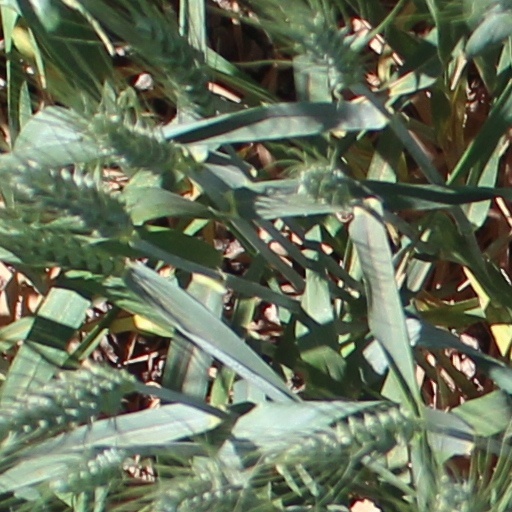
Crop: wheat